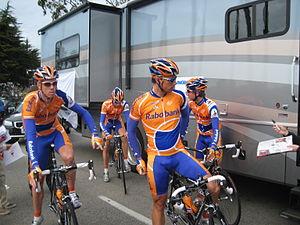
Pedro Horrillo Muñoz est un coureur cycliste espagnol des années 2000, professionnel de 1998 à 2009. Devenu cycliste après avoir mené des études de philosophie, il est connu pour ses facultés de stratège et de poisson pilote, notamment pour le compte du triple champion du monde Óscar Freire, avec qui il a partagé l'essentiel de sa carrière. À titre personnel, il compte huit victoires professionnelles, principalement obtenues au sprint ou à l'issue d'une attaque dans le dernier kilomètre de la course. Il a notamment remporté des étapes du Paris-Nice en 2004 et du Tour de Catalogne en 2005. Il met un terme à sa carrière début 2010 après une grave chute lors du Tour d'Italie 2009.